Josh Zakim

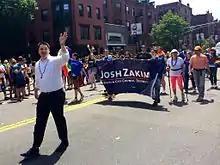
Zakim in the 2015 Boston Pride Parade

Zakim began his career at Greater Boston Legal Services in their Consumer Rights Unit. He then went on to join the Public Finance group of the law firm Mintz, Levin, Cohn, Ferris, Glovsky, and Popeo, where he worked on municipal bond transactions for the Commonwealth of Massachusetts, MassPort, and the MBTA.